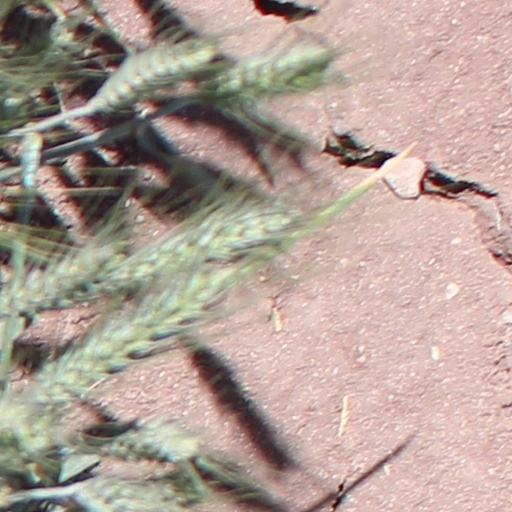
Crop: wheat